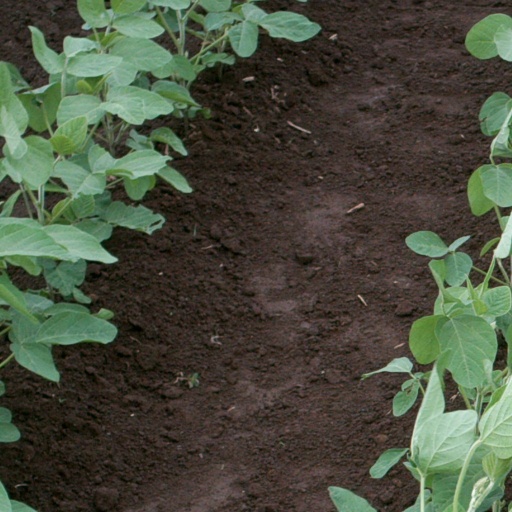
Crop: soybean